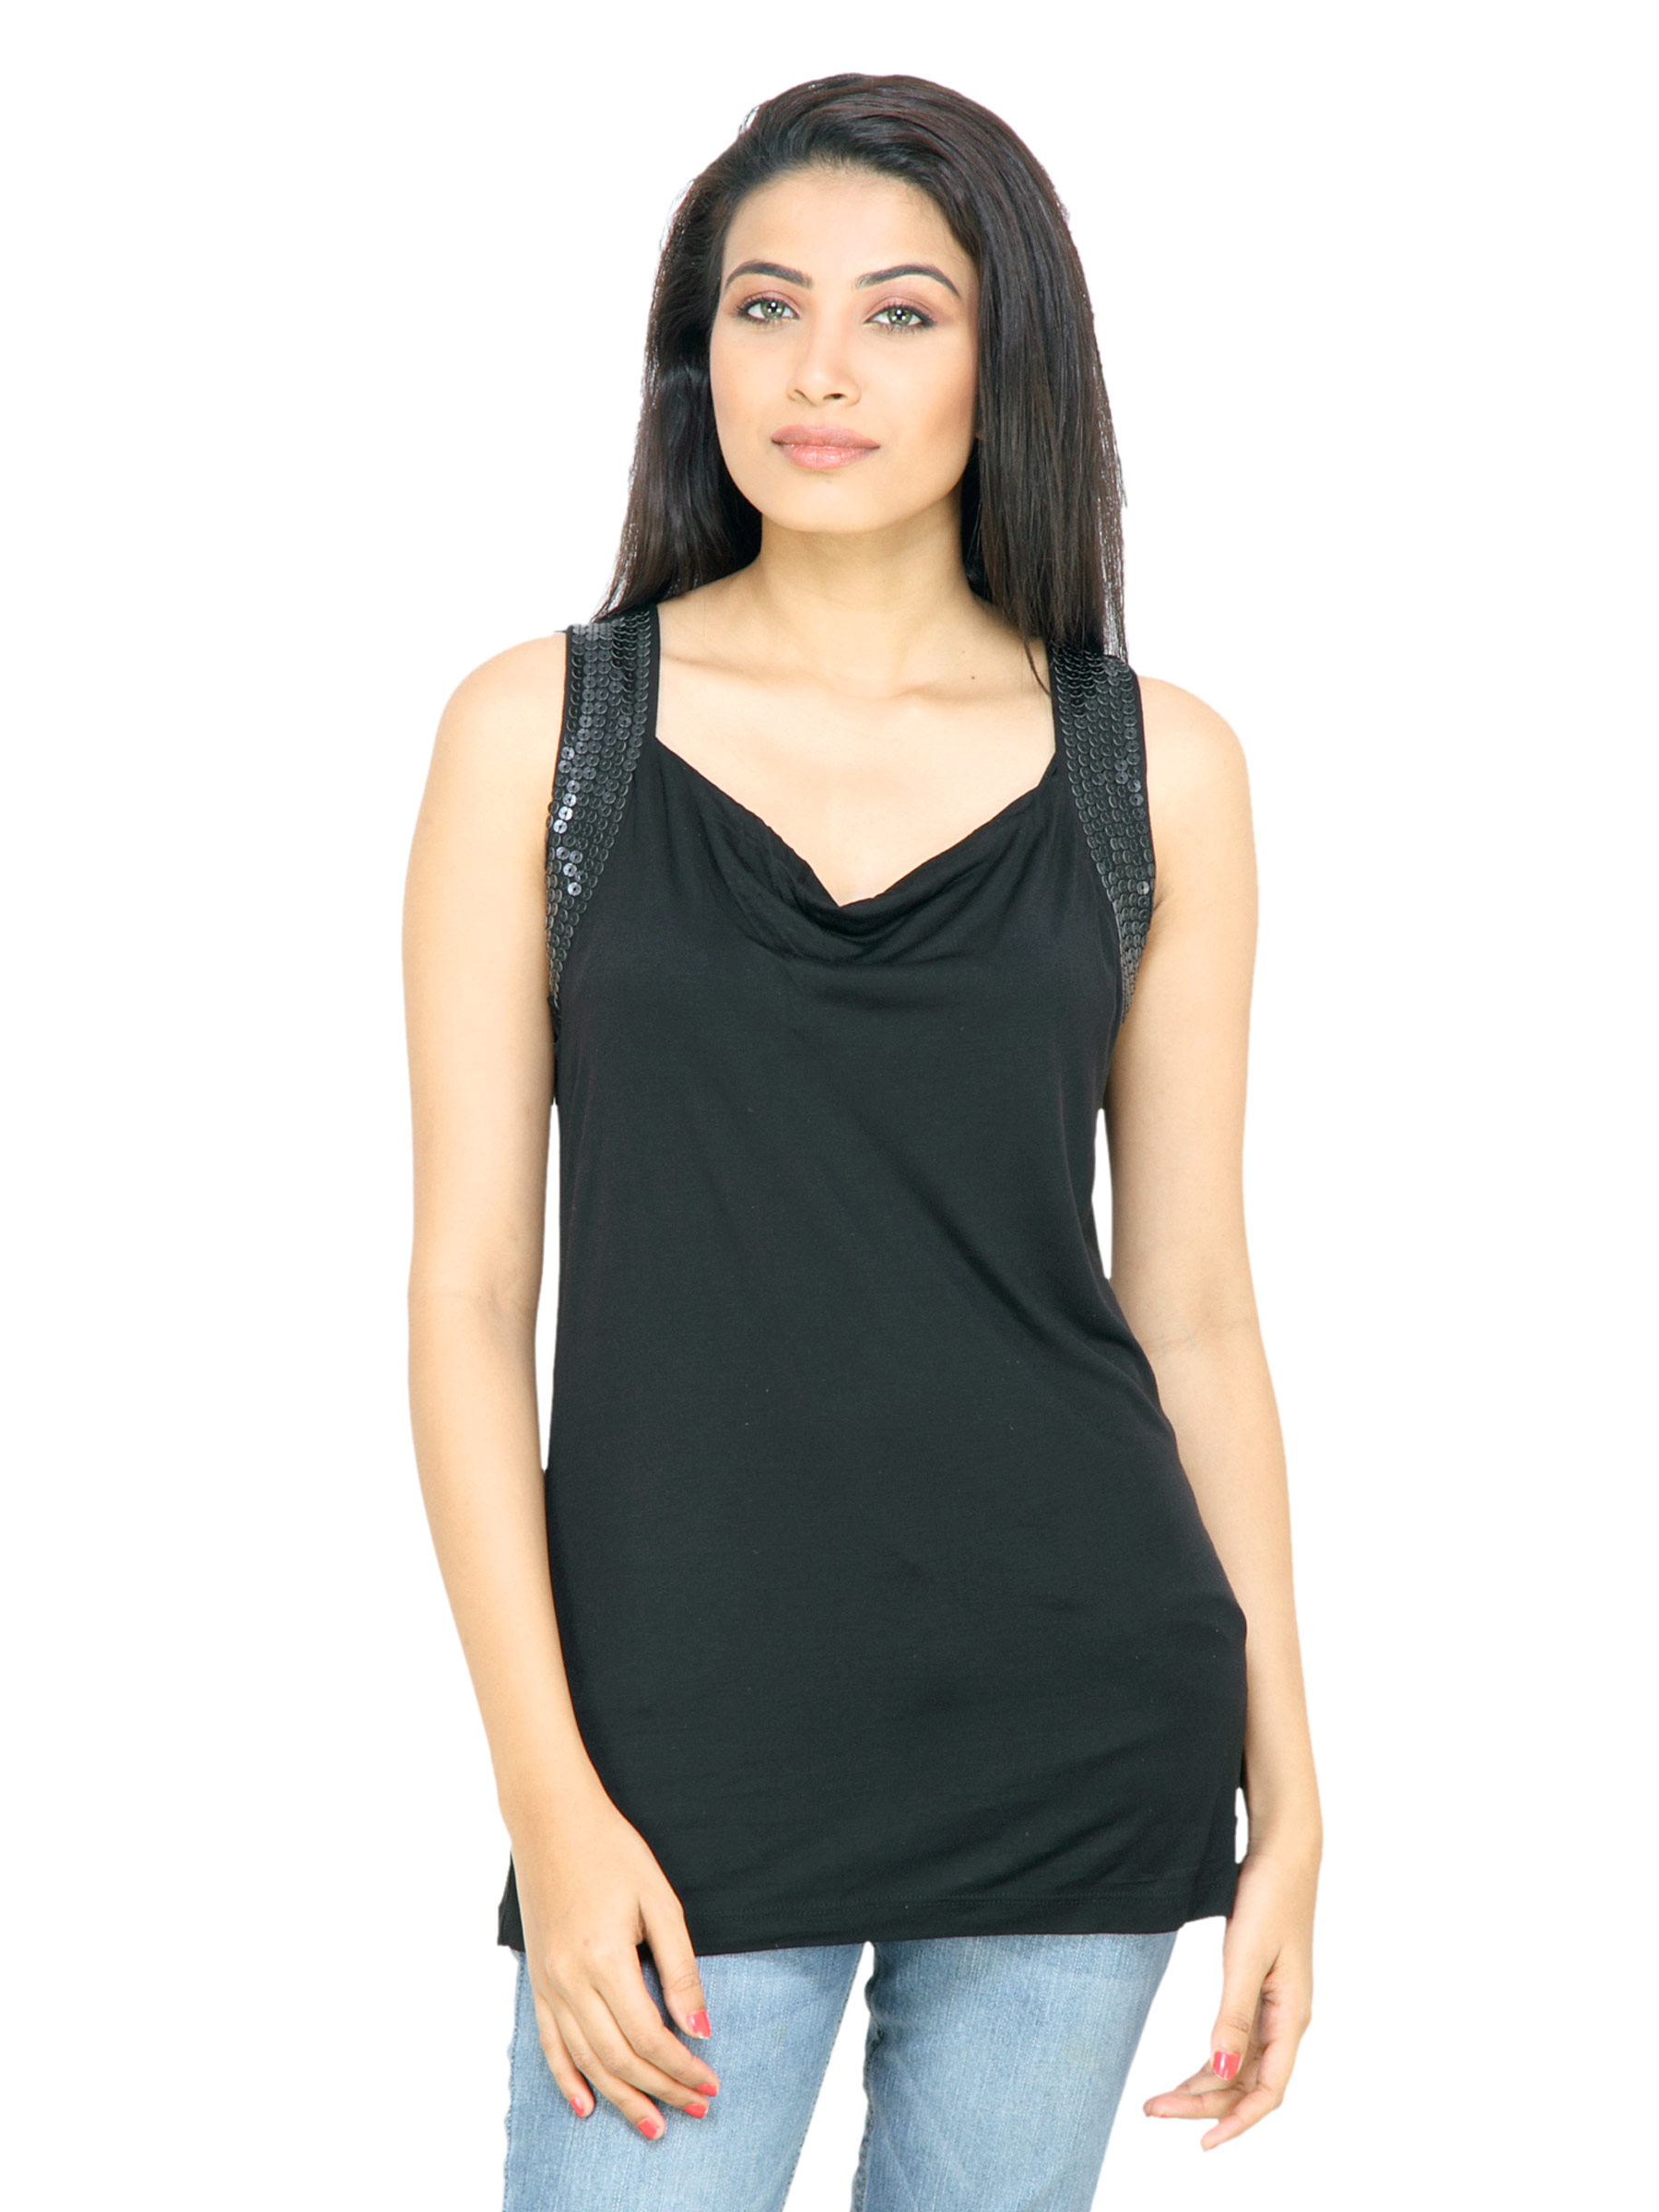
s.Oliver Women Solid Black Top
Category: Apparel / Topwear / Tops
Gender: Women
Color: Black
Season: Fall 2011
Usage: Casual